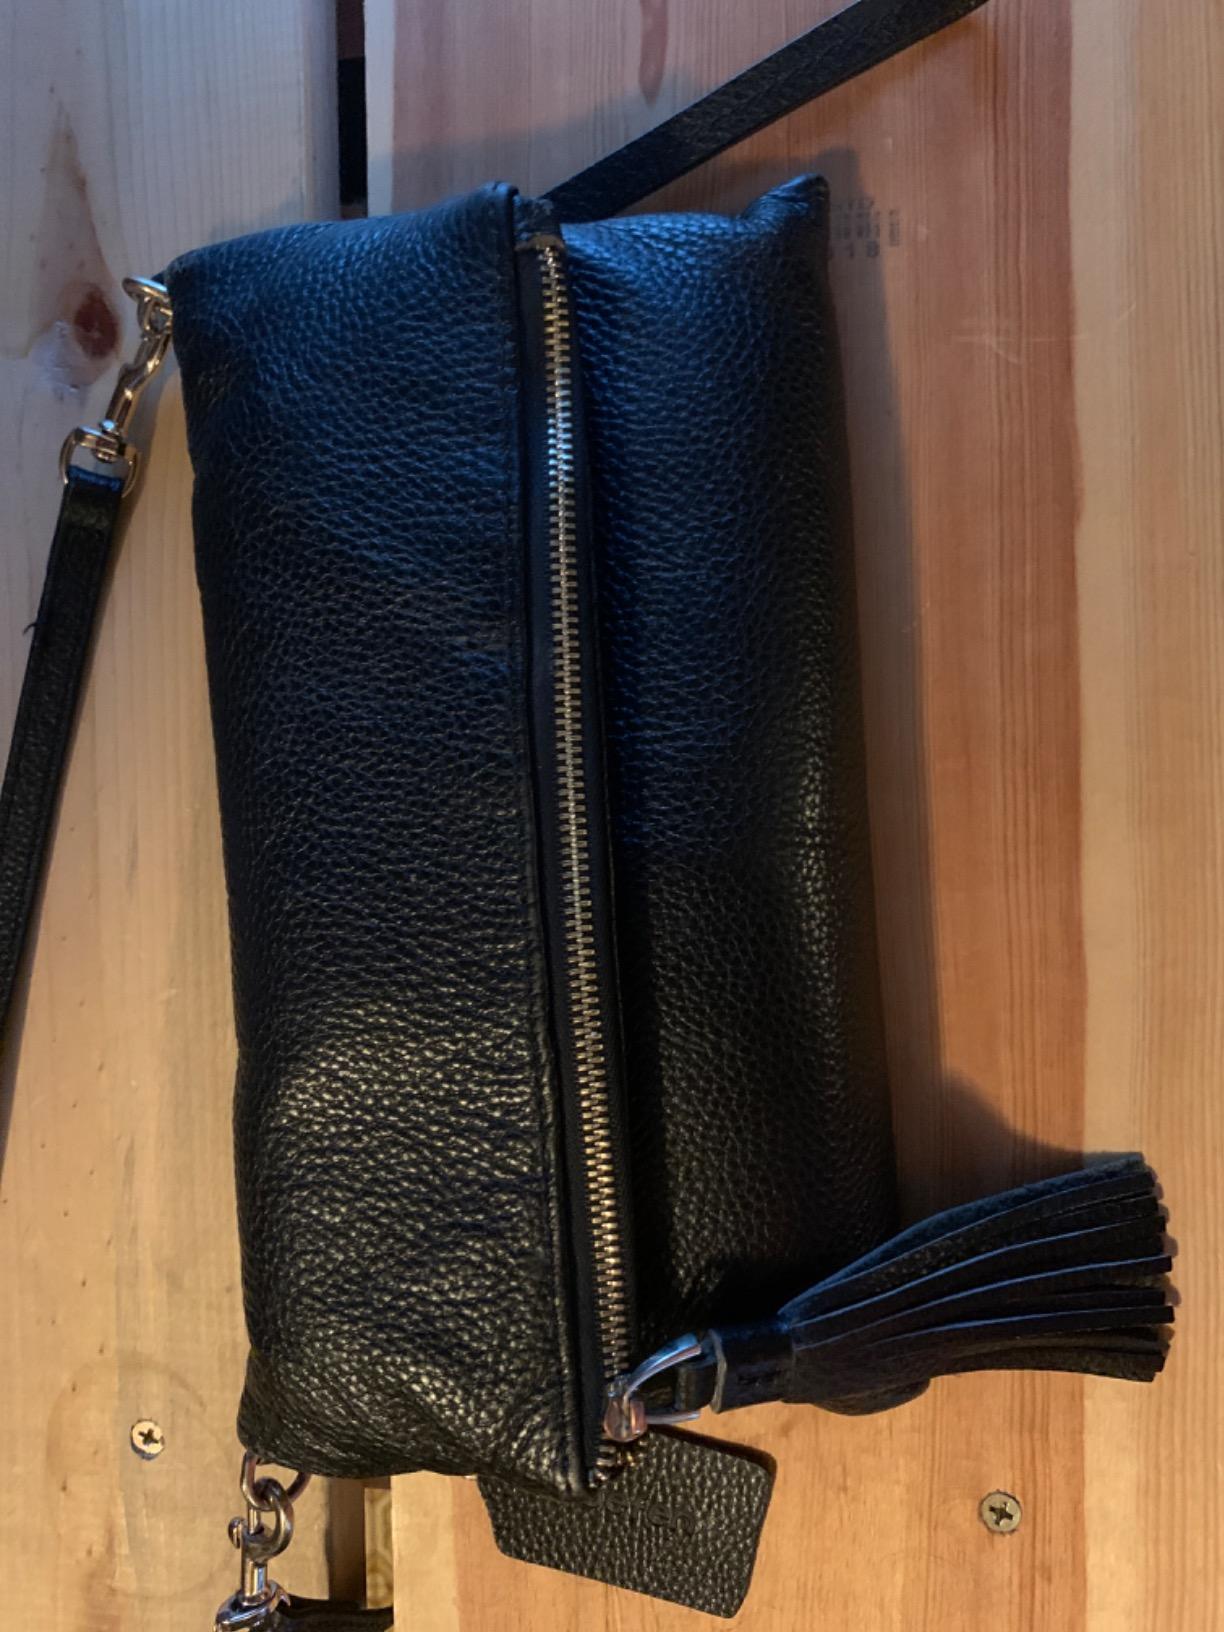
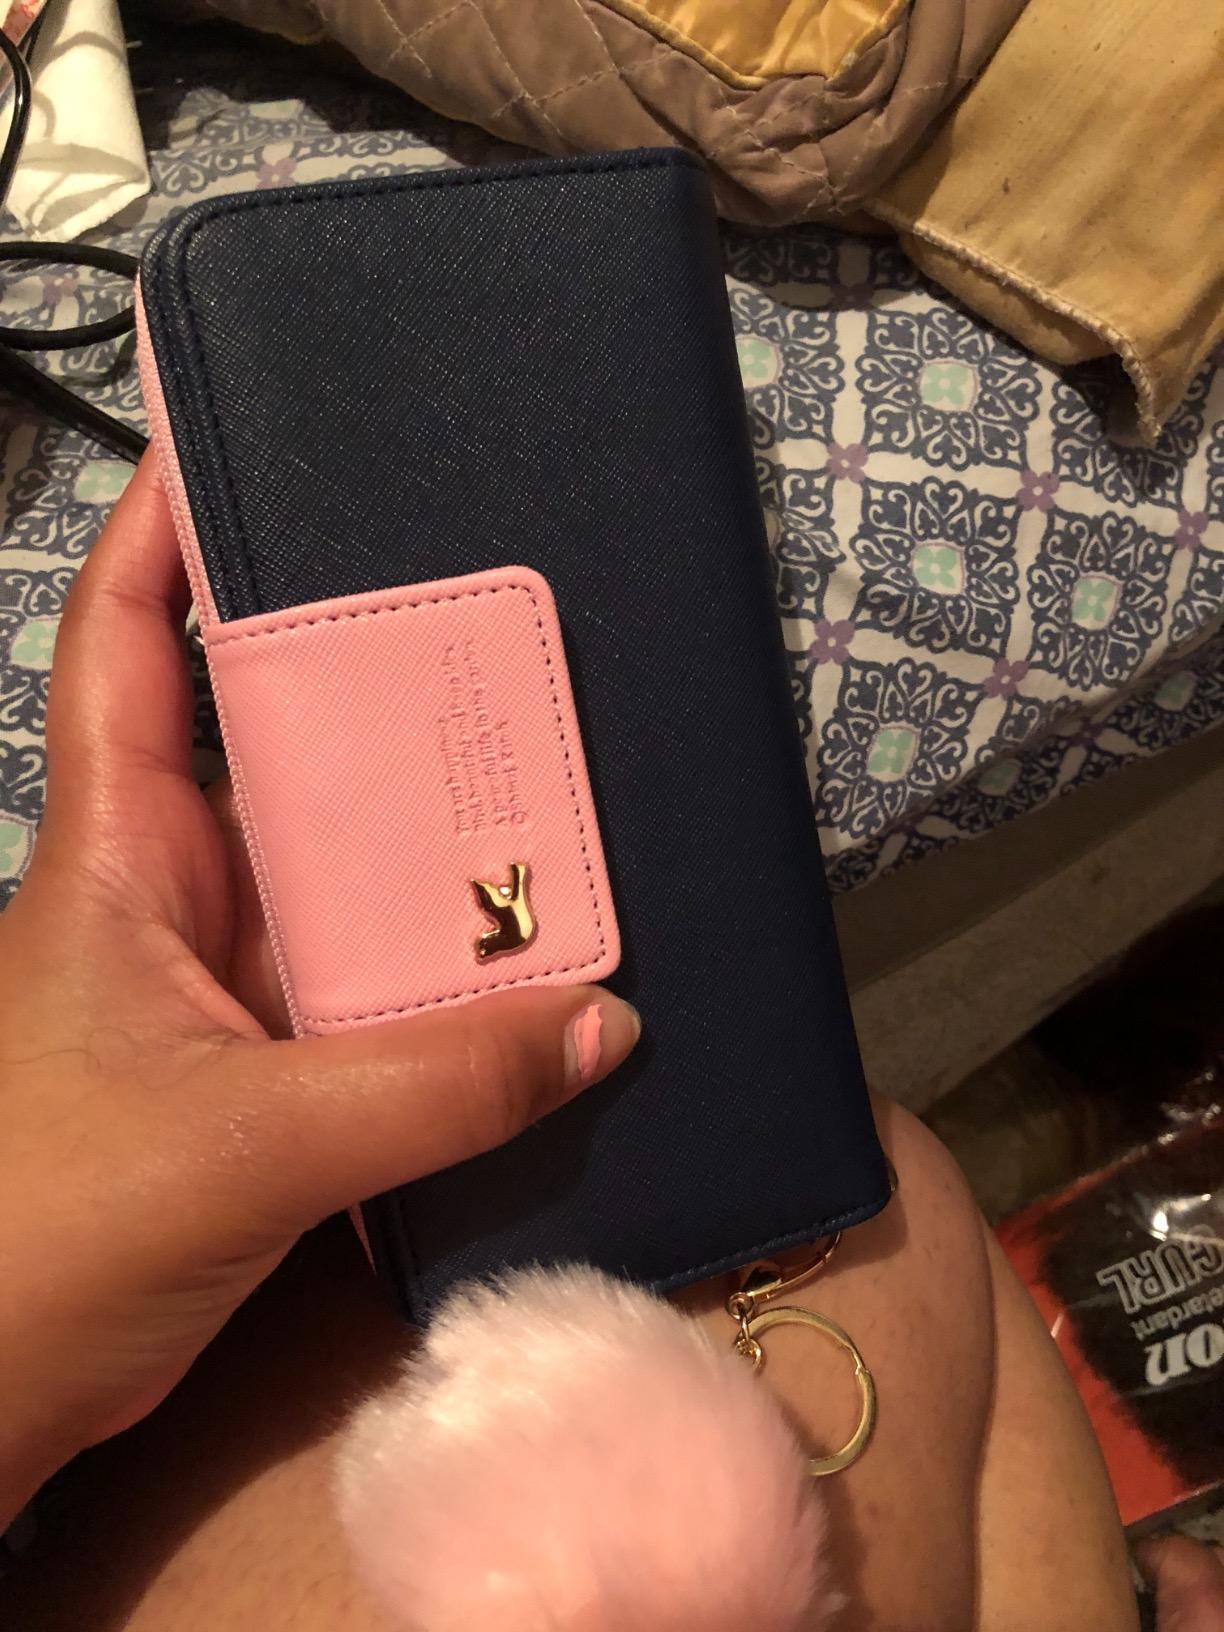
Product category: accessories_handbag
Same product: no